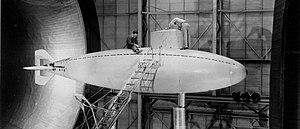
Modèle au 1/5ème du sous-marin américain Albacore en test dans la soufflerie 30 x 60 pieds de Langley.
En dynamique des fluides, le coefficient de traînée, dont le symbole normalisé est Cₓ, CA ou CD fait partie de la famille des coefficients aérodynamiques. C'est un nombre sans dimension qui est utilisé pour quantifier la traînée ou résistance d'un objet dans un fluide, tel que l'air ou l'eau. Il est toujours associé à une surface particulière.
Un écoulement incompressible est un déplacement d'une quantité de fluide dont la masse volumique est considérée comme constante au cours du processus, soit une dérivée particulaire du champ scalaire de masse volumique négligeable. Dans la pratique, on considère généralement que les écoulements liquides sont approximativement incompressibles et, pour les gaz, l'écoulement est considéré incompressible quand il a lieu à un nombre de Mach suffisamment faible.
Un écoulement incompressible est un déplacement d'une quantité de fluide dont la masse volumique est considérée comme constante au cours du processus, soit une dérivée particulaire du champ scalaire de masse volumique négligeable. Dans la pratique, on considère généralement que les écoulements liquides sont approximativement incompressibles et, pour les gaz, l'écoulement est considéré incompressible quand il a lieu à un nombre de Mach suffisamment faible.
Le nombre de Reynolds est un nombre sans dimension utilisé en mécanique des fluides. Il a été mis en évidence en 1883 par Osborne Reynolds. Il caractérise un écoulement, en particulier la nature de son régime.
Le nombre de Reynolds est un nombre sans dimension utilisé en mécanique des fluides. Il a été mis en évidence en 1883 par Osborne Reynolds. Il caractérise un écoulement, en particulier la nature de son régime.